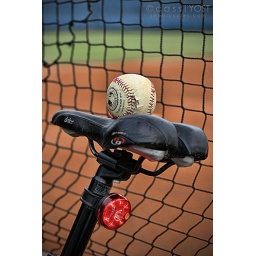
riding by local ball field, this old ball had made it's way onto the shoulder of the road